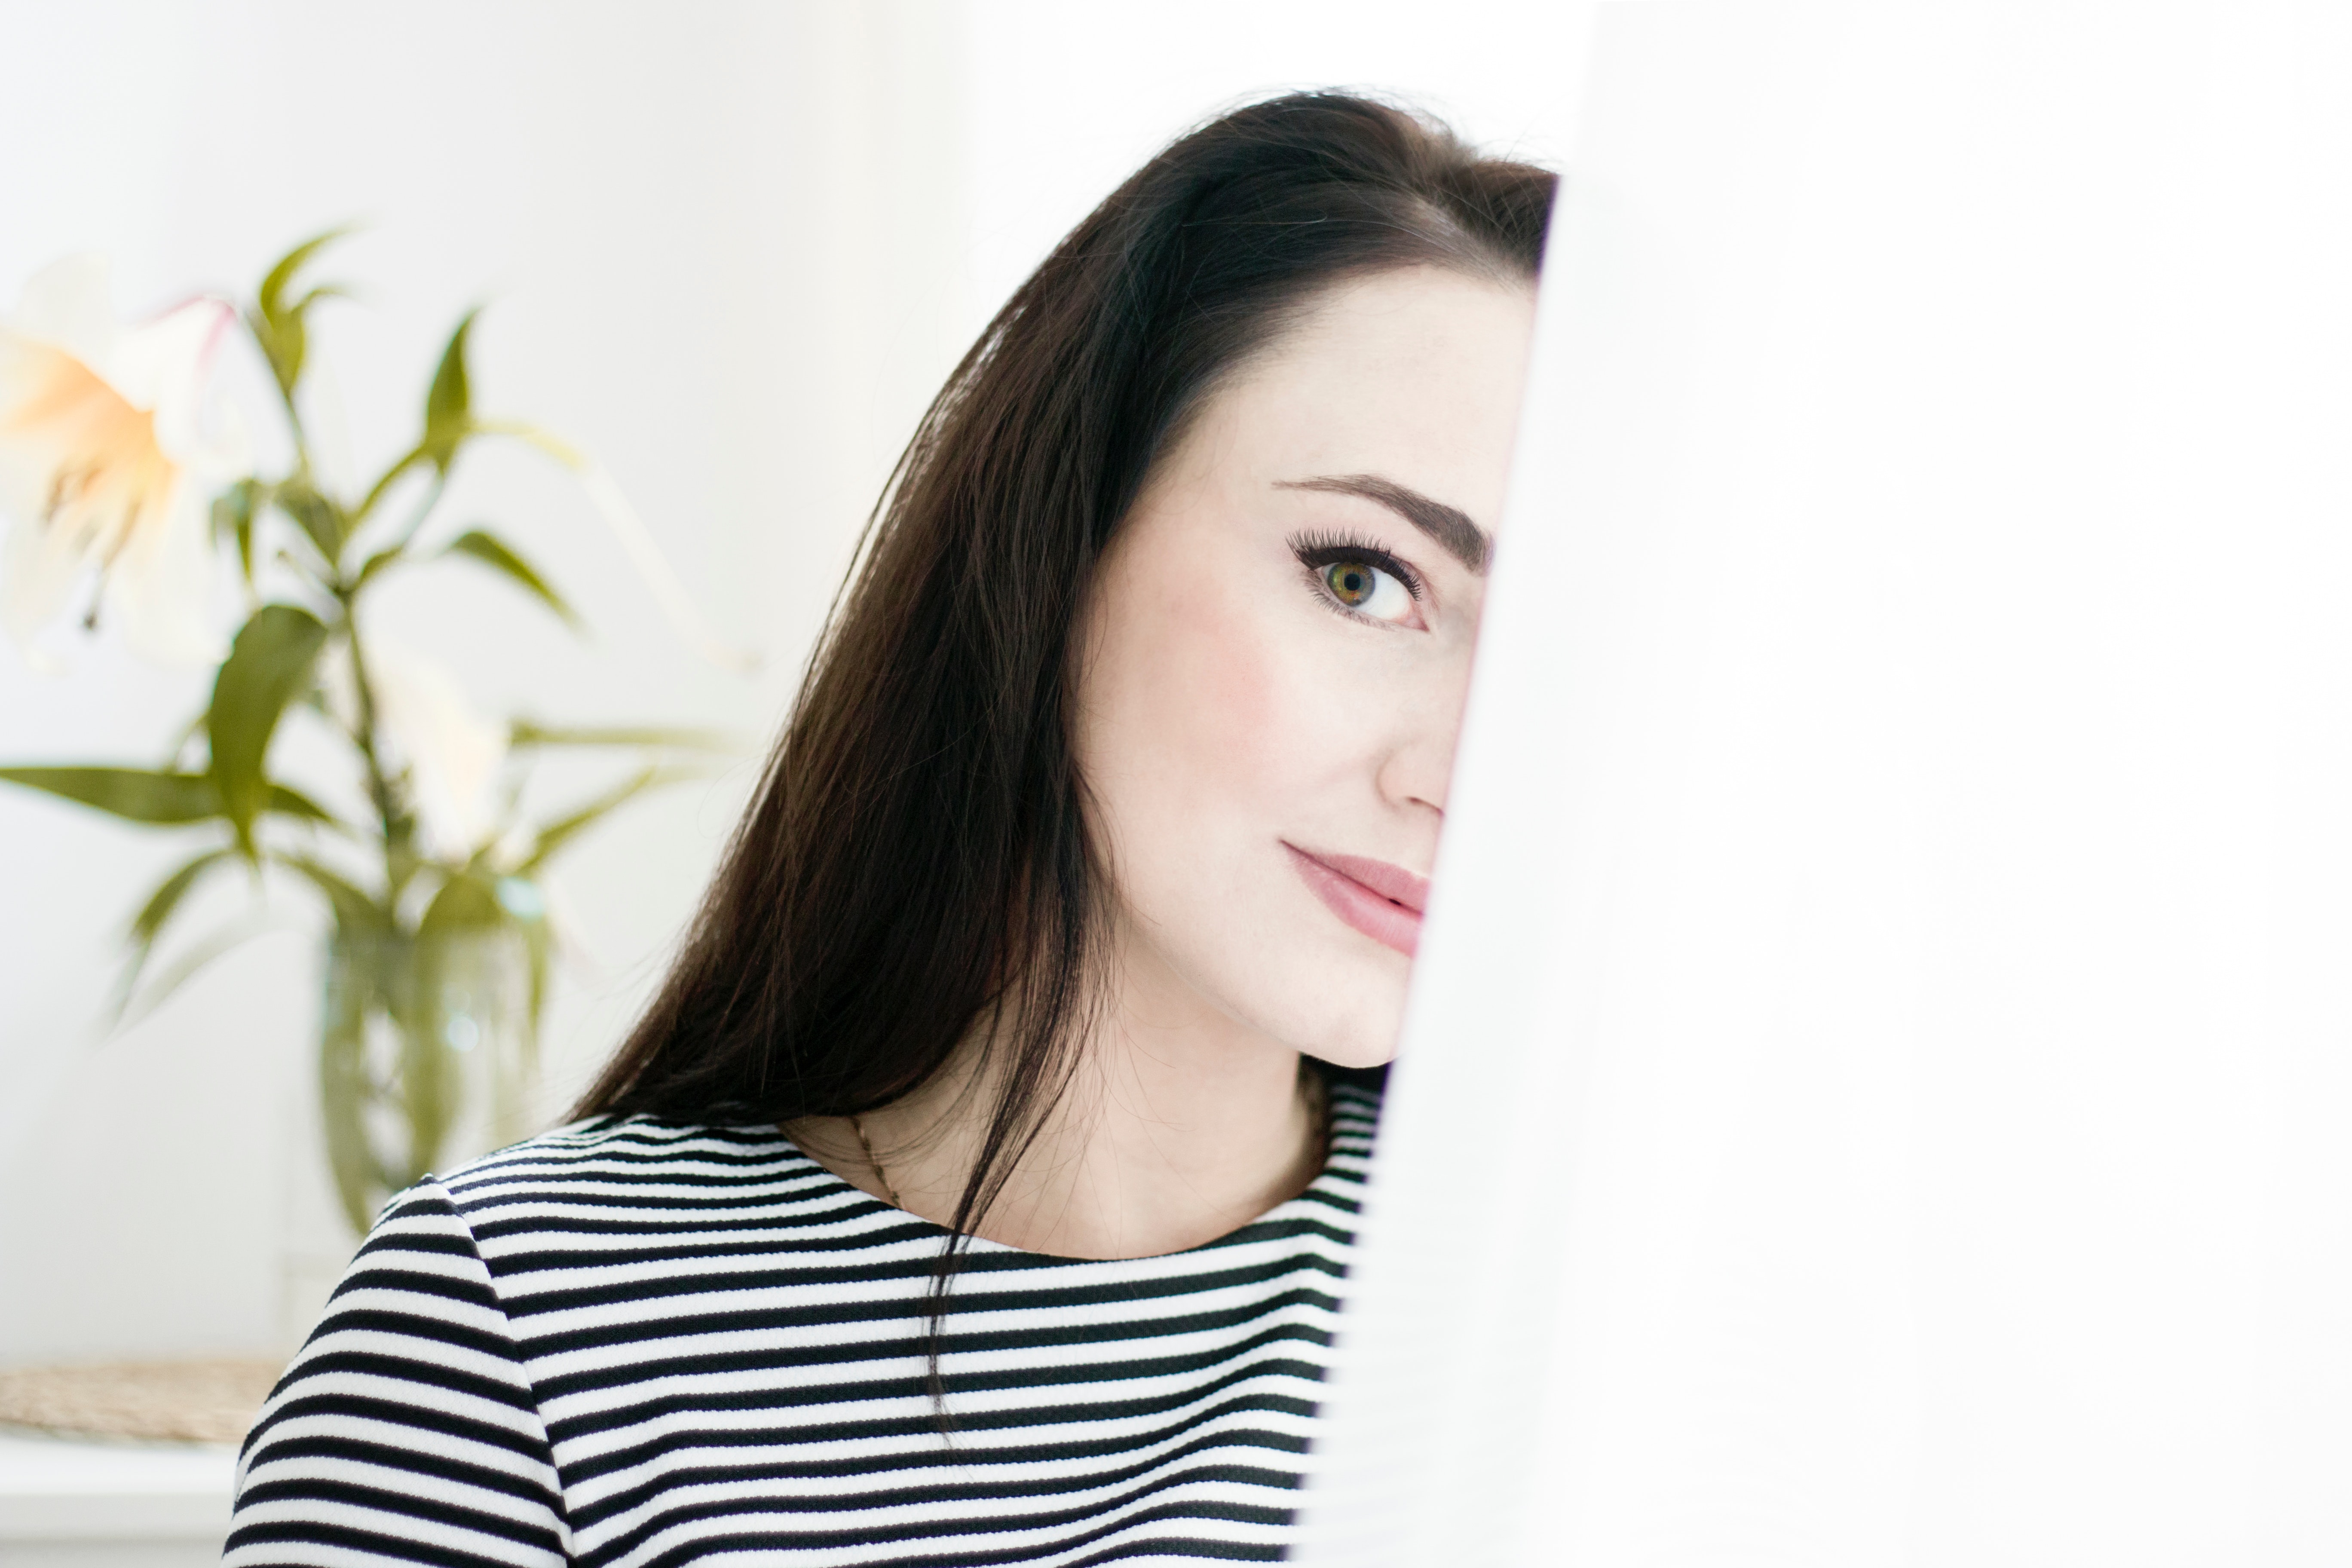
hair, face, white, skin, shoulder, eyebrow, lip, hairstyle, beauty, head, forehead, chin, nose, neck, eye, long hair, joint, black hair, smile, photography, brown hair, eyelash, jaw, ear, portrait photography, fashion accessory, photo shoot, model